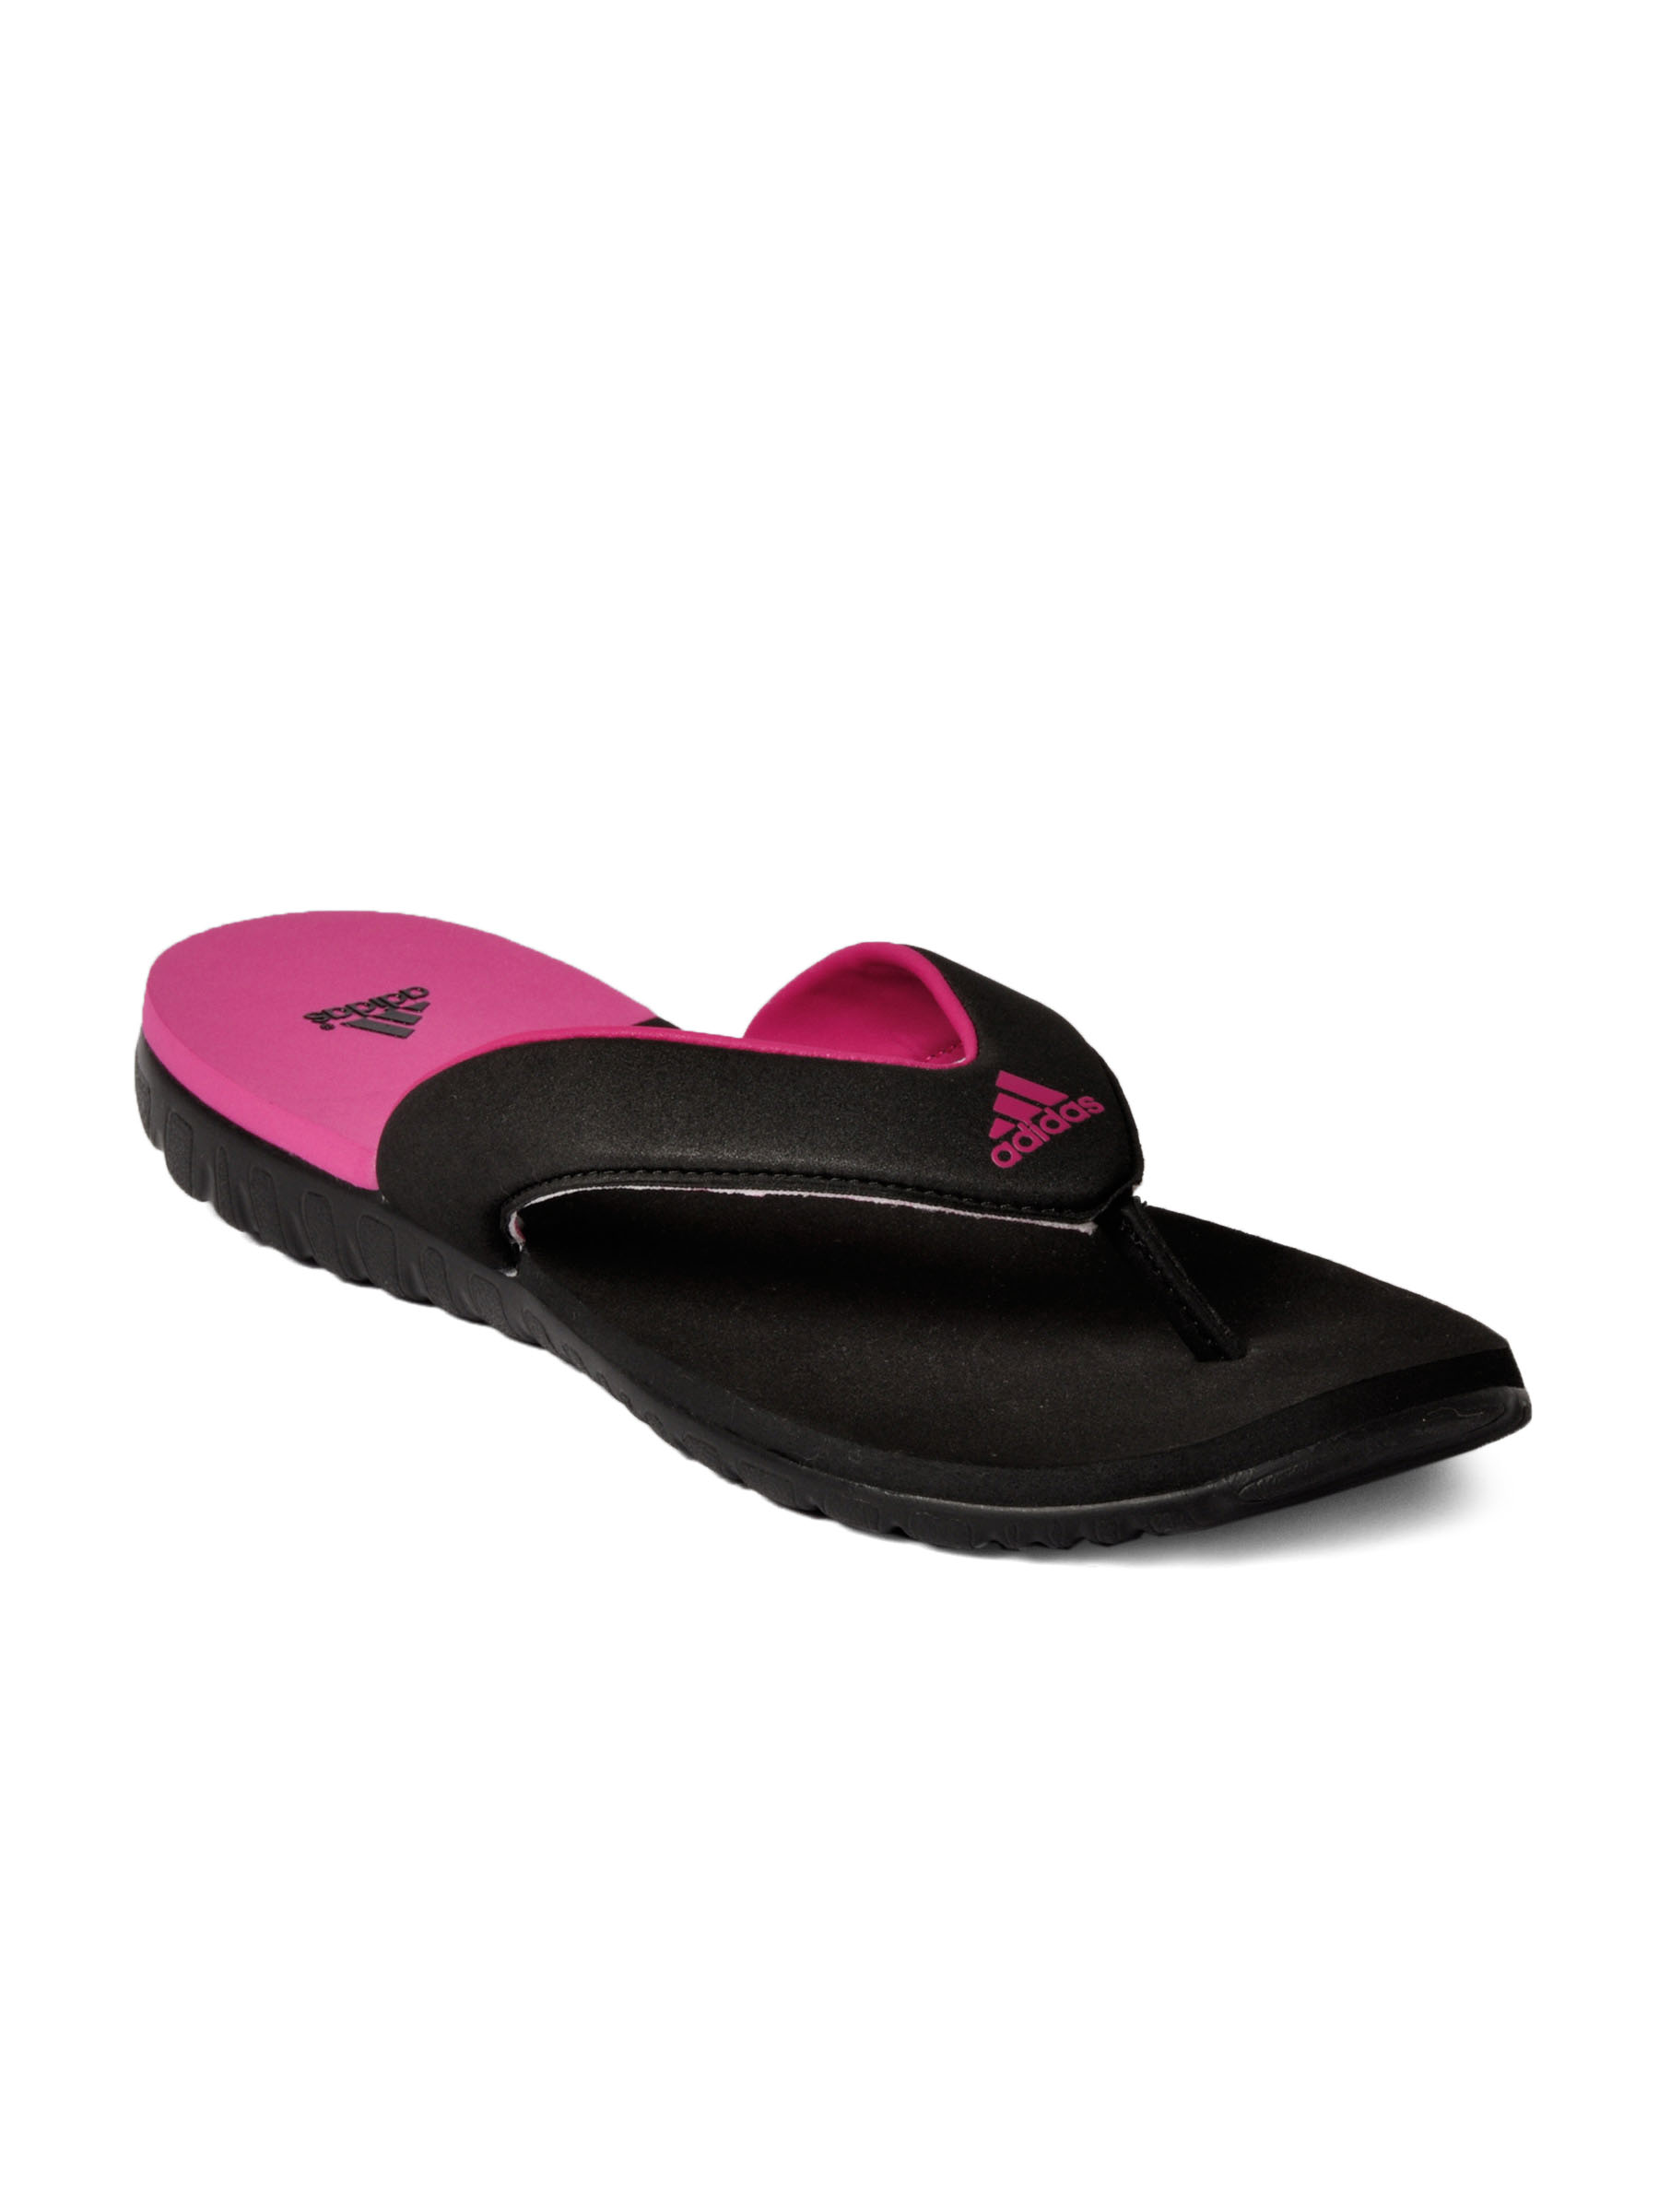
ADIDAS Women Calo 3  Black Flip Flops
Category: Footwear / Flip Flops / Flip Flops
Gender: Women
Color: Black
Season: Fall 2011
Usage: Casual